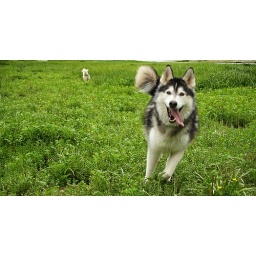
If only the dog in the background were running toward the camera.